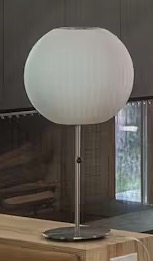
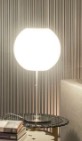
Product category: misc
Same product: yes